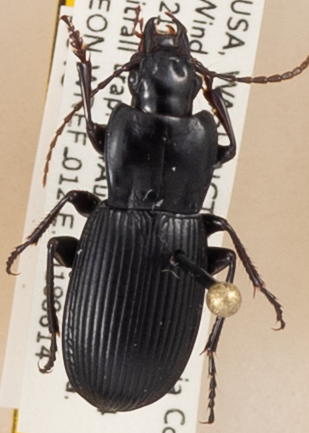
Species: Pterostichus herculaneus
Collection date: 2018-08-14
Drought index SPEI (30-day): -2.09
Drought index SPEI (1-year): -0.32
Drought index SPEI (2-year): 0.54